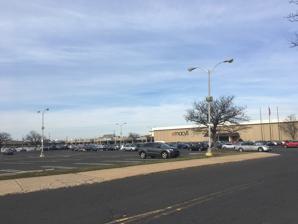
Building: Roosevelt Mall
Country: United States of America
Year built: 1964
Shopping mall in Northeast Philadelphia Roosevelt Mall Roosevelt Mall looking towards Macy's Location Northeast Philadelphia Coordinates 40°02′48″N 75°03′24″W / 40.04667°N 75.05667°W / 40.04667; -75.05667 Opening date 1964 No. of stores and services 45 No. of anchor tenants 1 Total retail floor area 562,269 square feet (52,236.5 m 2 ) No. of floors 1 (3 in Macy's) Parking Parking lot Public transit access SEPTA bus: 1 , 14 , 20 , 50 , 58 , 70 , 77 , Boulevard Direct Roosevelt Mall is a medium-sized outdoor shopping mall, located along Pennsylvania Route 73 (Cottman Avenue) between Bustleton Avenue west end and U.S. Route 1 ( Roosevelt Boulevard ) in the east end, or Rhawnhurst neighborhood, of Northeast Philadelphia , Pennsylvania . The mall has 45 stores and services.  It is currently anchored by a large, three-level Macy's department store on its east end. Since 2015, the mall has featured a flea market on Saturdays during the summer. History Since opening in 1964, Roosevelt Mall anchors have included S. Klein , Wanamaker's , Hecht's , Strawbridge's , and Macy's .  The original anchor, S. Klein, closed in 1975 due to financial problems of its owner, McCrory Stores . It was replaced by Wanamaker's in 1976 and was converted to Hecht's in 1995 following May Department Stores ' acquisition of the Wanamaker's chain.  About a year later, Hecht's became Strawbridge's.  During the Strawbridge's years, it had a bargain basement in which all furniture and goods were marked down by 80%.  Following Federated Department Stores ' acquisition of May Department Stores in 2005, Strawbridge's was rebranded as Macy's. The mall was also home to a location of prominent cheesesteak restaurant chain Jim's Steaks , closed due to health violations in 2017. Great Northeast Plaza Located directly across from Roosevelt Mall is Great Northeast Plaza, which was formerly anchored by Sears .  Prior to Sears, it was anchored by Gimbels . External links Wikimedia Commons has media related to Roosevelt Mall . Facebook page References